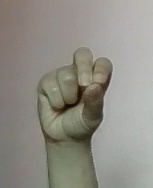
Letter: gaaf